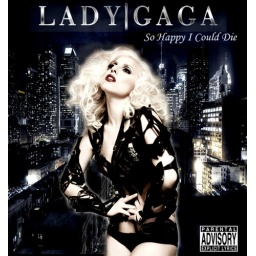
Happy in the club with a bottle of red wine......so happy I could die and it's all right